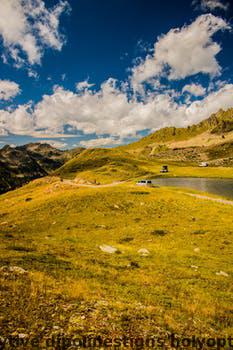
Label: Watermark